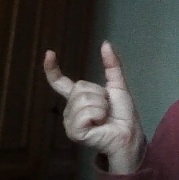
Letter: nun